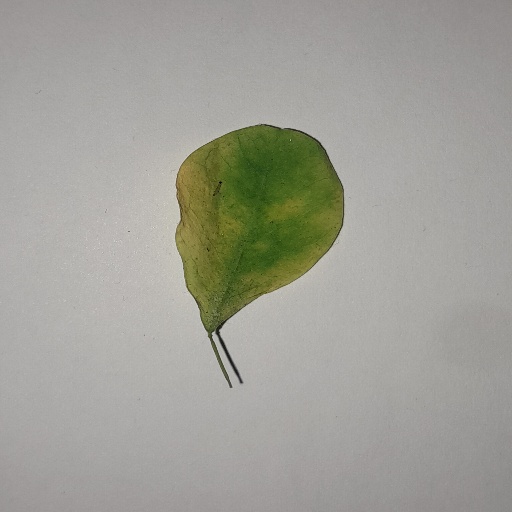
Species: Sojina
Leaf condition: Yellow Leaf